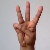
The image shows a hand gesture representing the letter 'W' in Indian Sign Language.